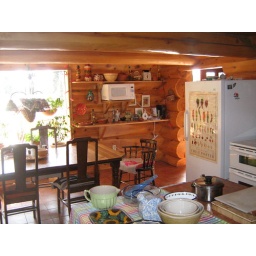
more kitchen beside table